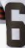
Number: 6